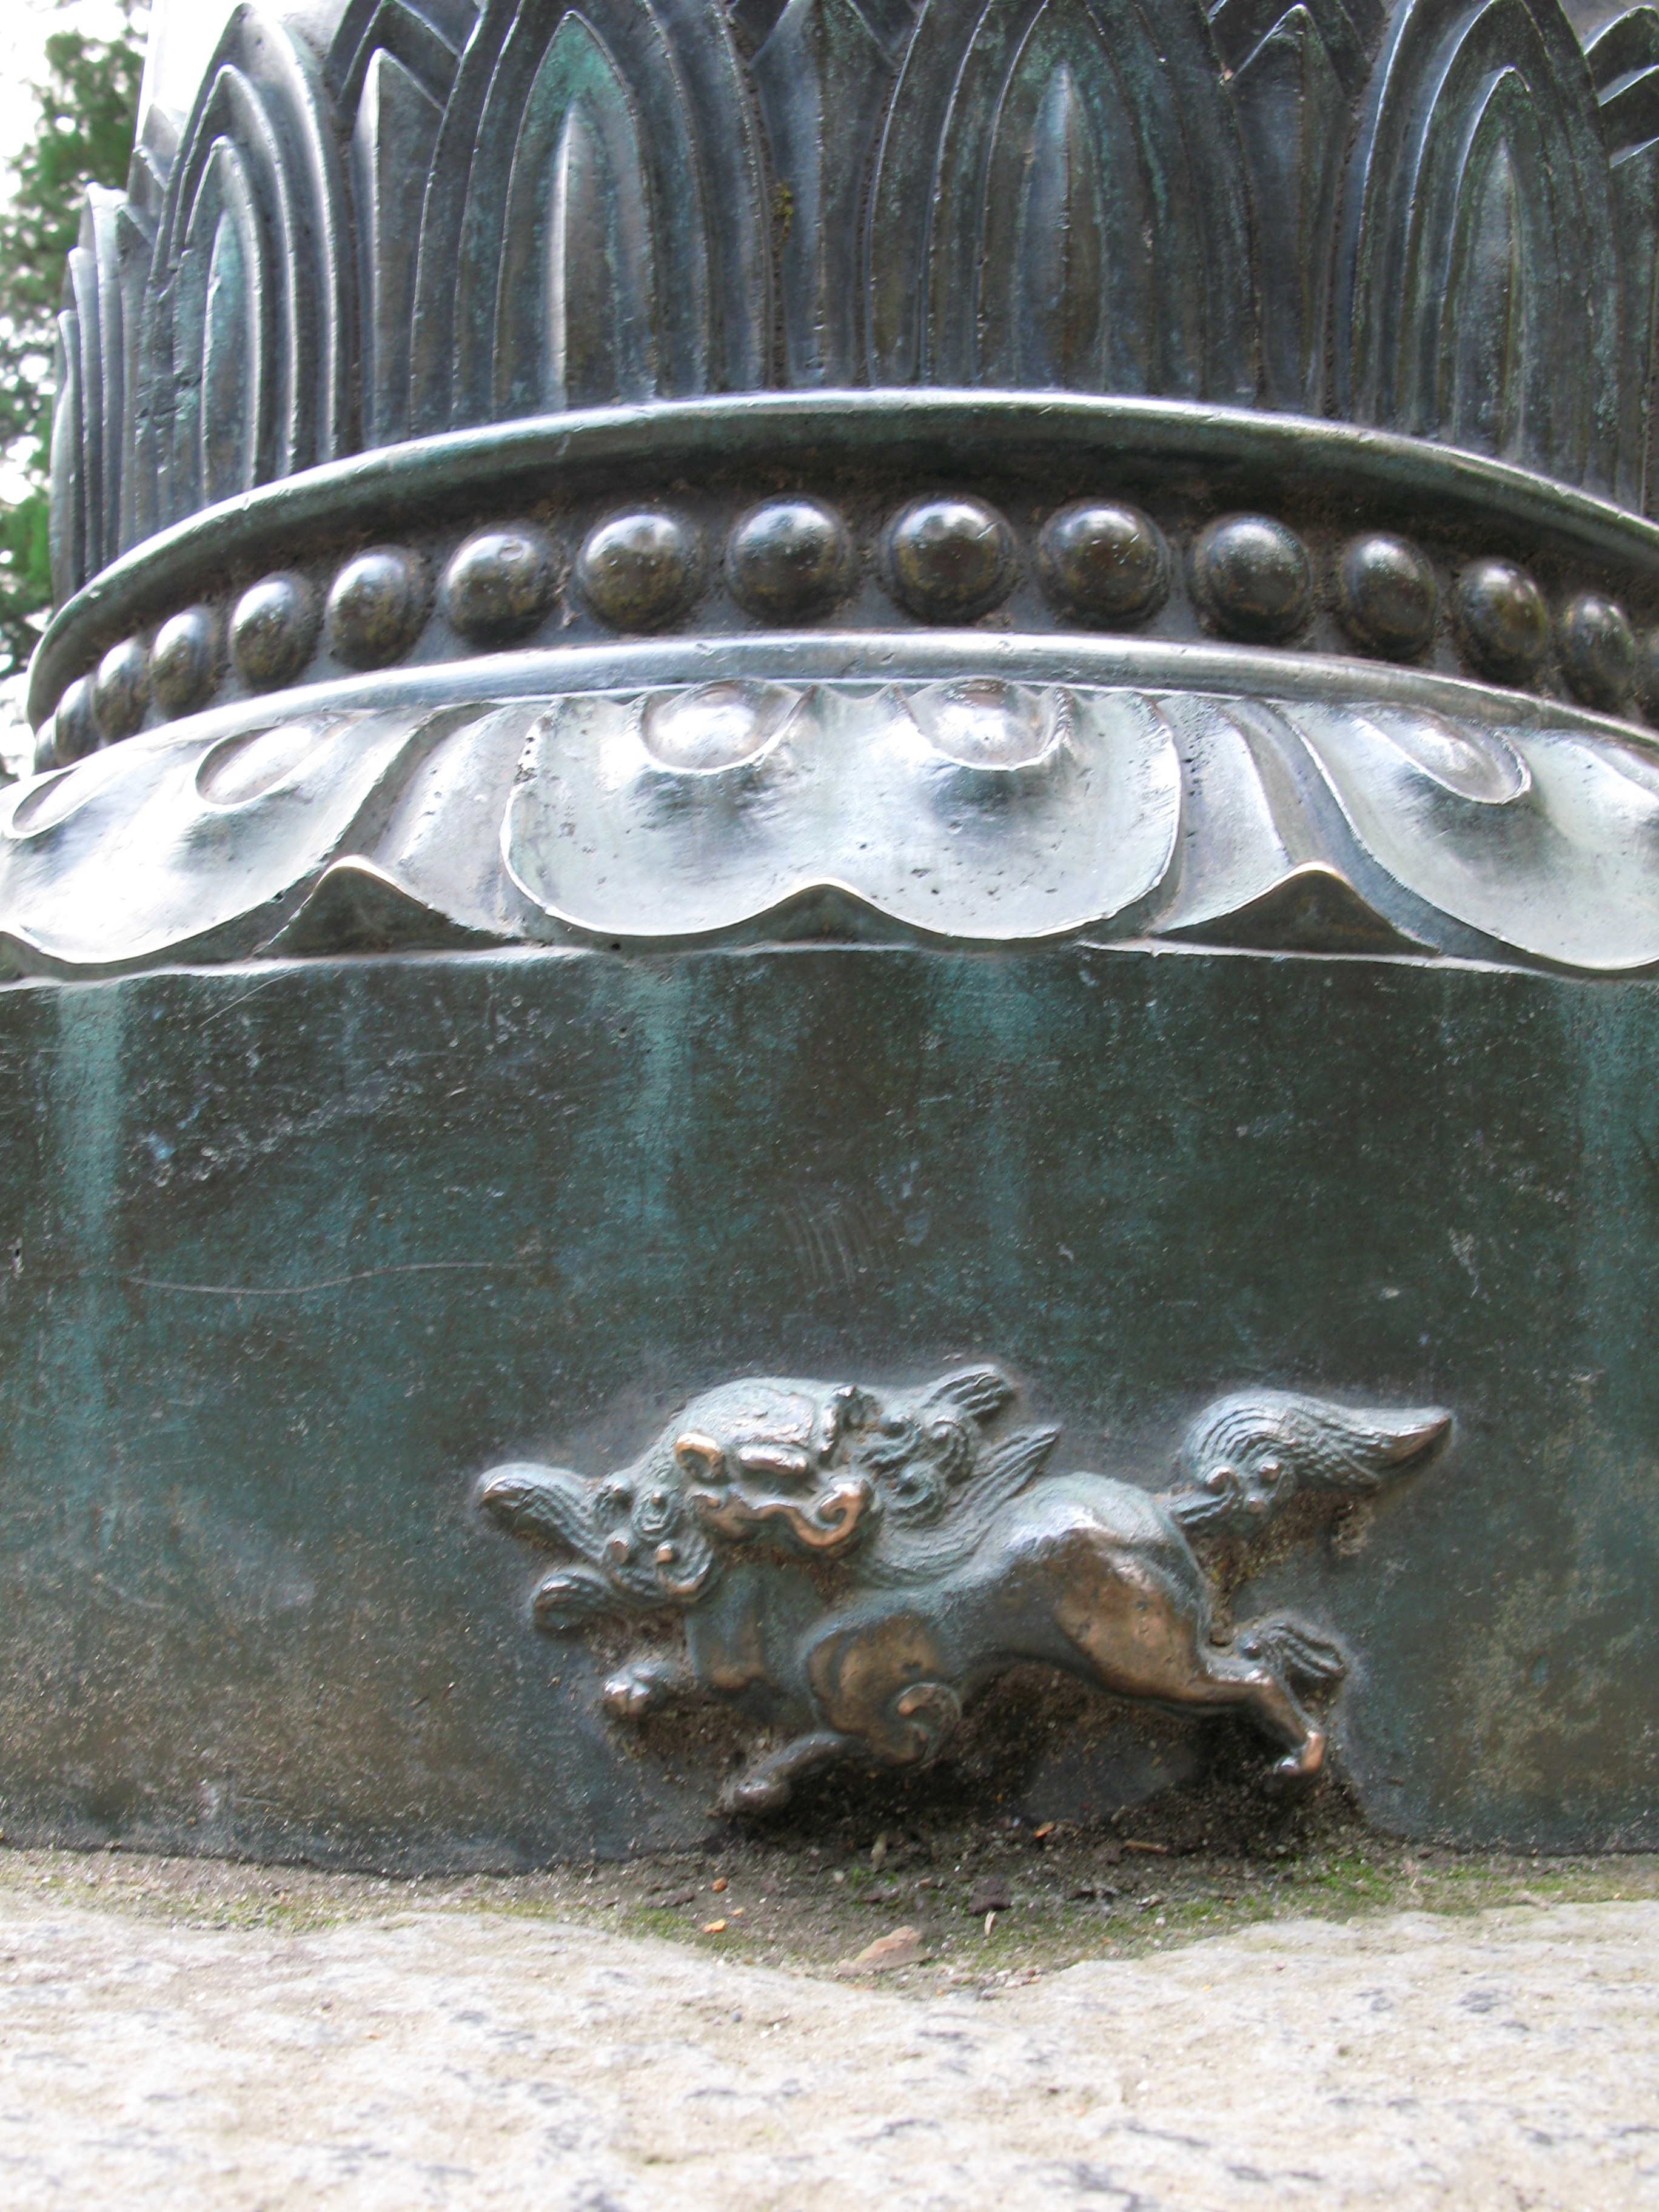
statue, high, metal, sculpture, art, temple, fountain, shrine, nikko, hires, heritage, carving, water feature, hi, res, powershotg7, toushogu, canong7 world, stone carving, ancient history